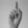
ASL letter: D